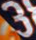
Number: 3